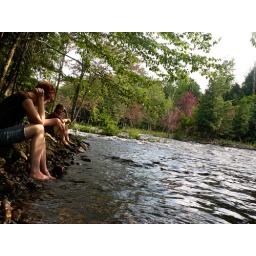
Mom and Michelle sitting by the river in their favorite spot.